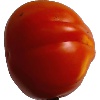
Label: Tomato 1